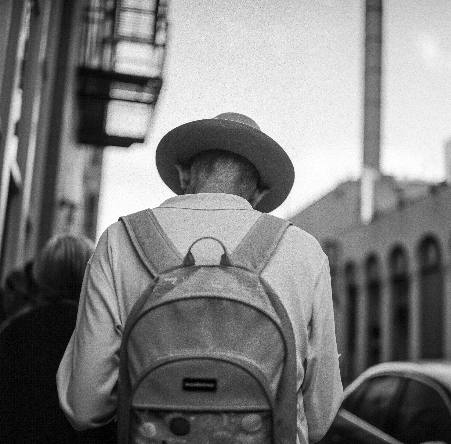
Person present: Yes